Suzy Lishman

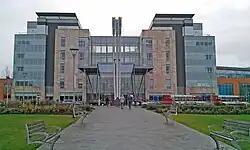
Peterborough City Hospital

Lishman is a consultant cellular pathologist and medical examiner at Peterborough City Hospital. She is lead pathologist for colorectal cancer.